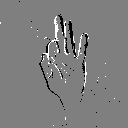
ASL letter: f